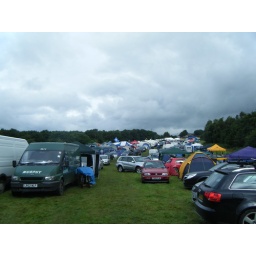
Hit the North 12 hour endurance mountain bike race. Held in Manchester, Sat July 19th 2008